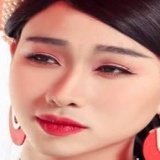
diễn viên Hải Triều